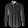
Label: Shirt